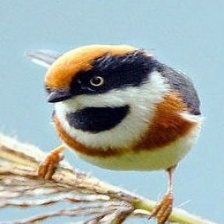
Species: BLACK THROATED BUSHTIT
Scientific name: AEGITHALOS CONCINNUS